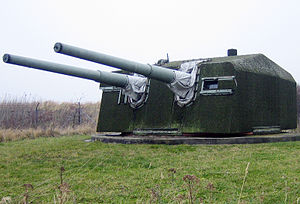
Stevnsfortet
150 mm kanon på Stevnsfortet
Dobbelttårn fra det tyske slagskib Gneisenau - Stevnsfortet
Stevnsfortet mellem Rødvig og Højerup er hugget ind i Stevns Klint. Dets opgave var at kontrollere den sydlige indsejling til Øresund. Sammen med Langelandsfortet skulle det hindre Warszawapagtens store flådekapacitet i Østersøen i at få adgang til verdenshavene – bl.a. ved at bevogte søminefelter mod minestrygning.